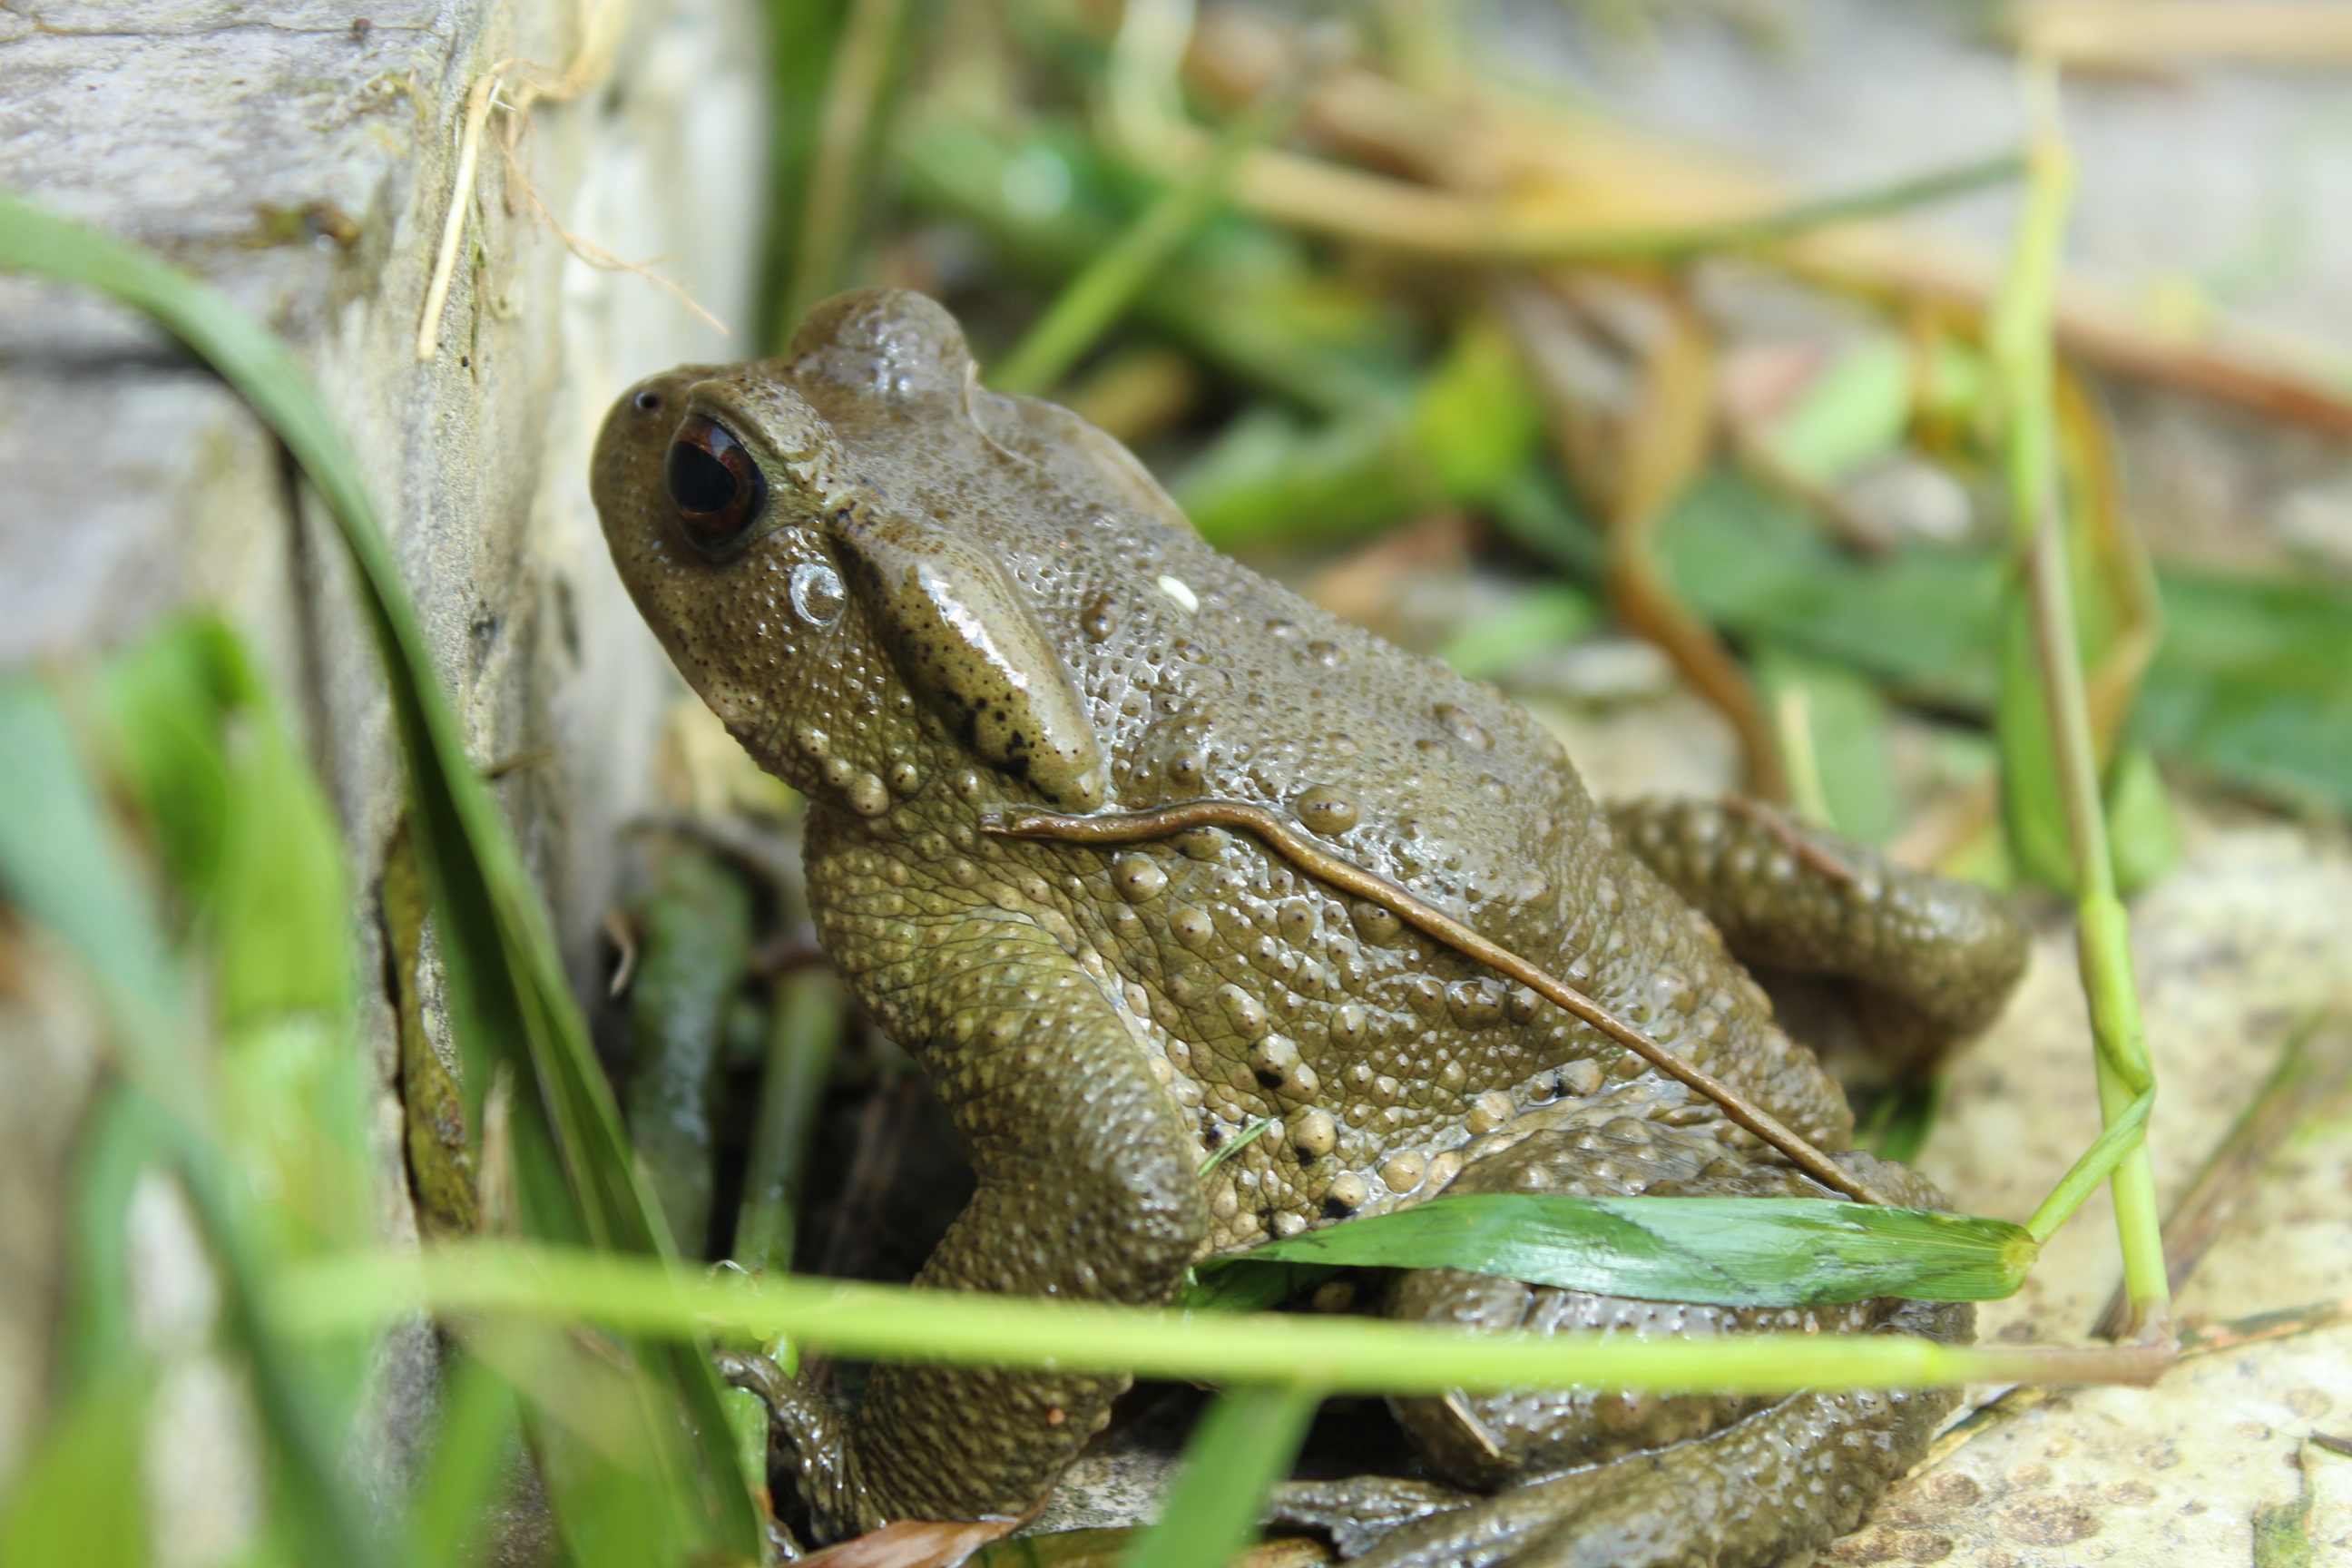
wildlife, pet, natural, frog, amphibian, fauna, vertebrate, lacerta, ranidae, lacertidae